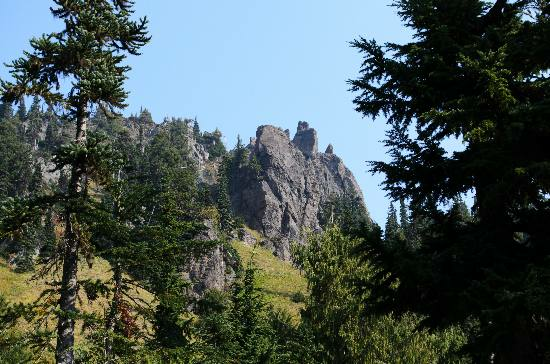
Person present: No